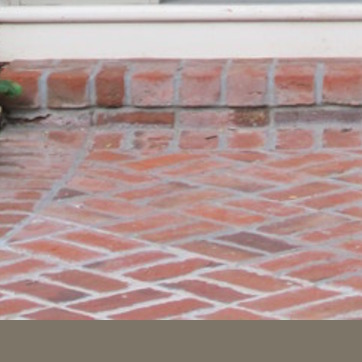
Material: brick